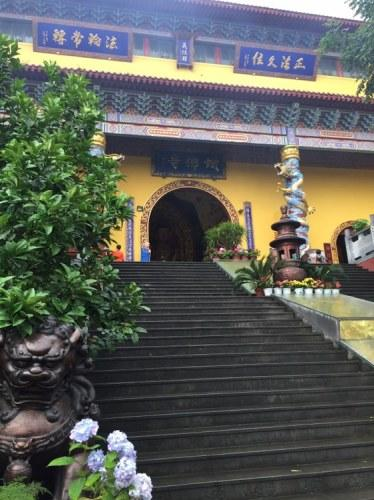
地标名称：铁佛寺
所在城市：成都市·武侯区